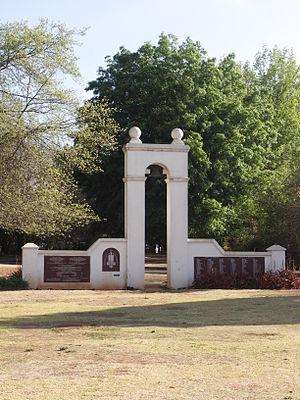
Le Mémorial aux Huguenots de Franschhoek est dédié à la mémoire des immigrants protestants d’origine française arrivés en Afrique du sud au XVIIᵉ siècle et au XVIIIᵉ siècle, et à leur influence culturelle sur la Colonie du Cap et sur toute l’Afrique du Sud. Situé à Franschhoek sur la commune de Stellenbosch, zone d’installation privilégiée des Français, le mémorial est composé d’un musée et d’un monument.